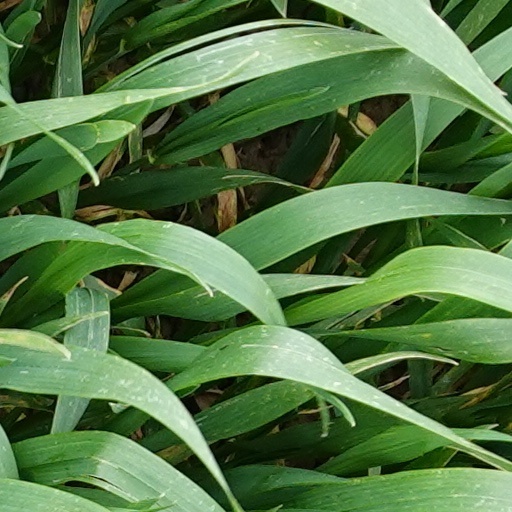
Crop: wheat